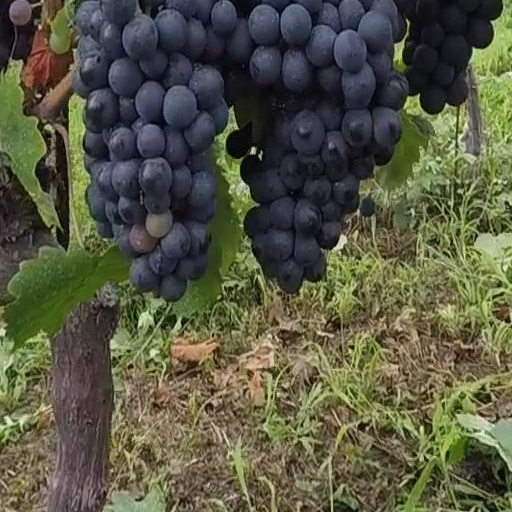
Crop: grape